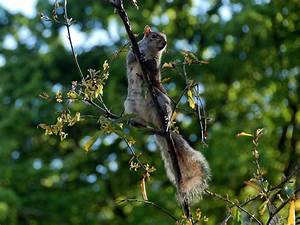
Label: scoiattolo